Hash calendar

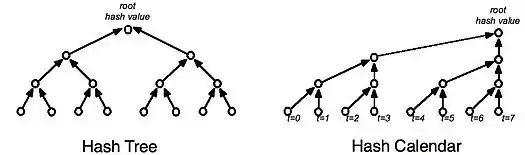
A hash tree with 8 leaf nodes and a hash calendar after 7 seconds

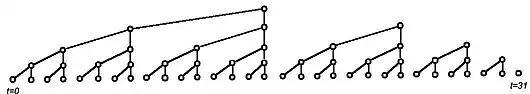
Hash calendar after 31 seconds

The leaves are numbered left to right starting from zero and new leaves are always added to the right. By periodically publishing the root of the hash-tree is it possible to use a hash calendar as the basis of a hash-linking based digital timestamping scheme.